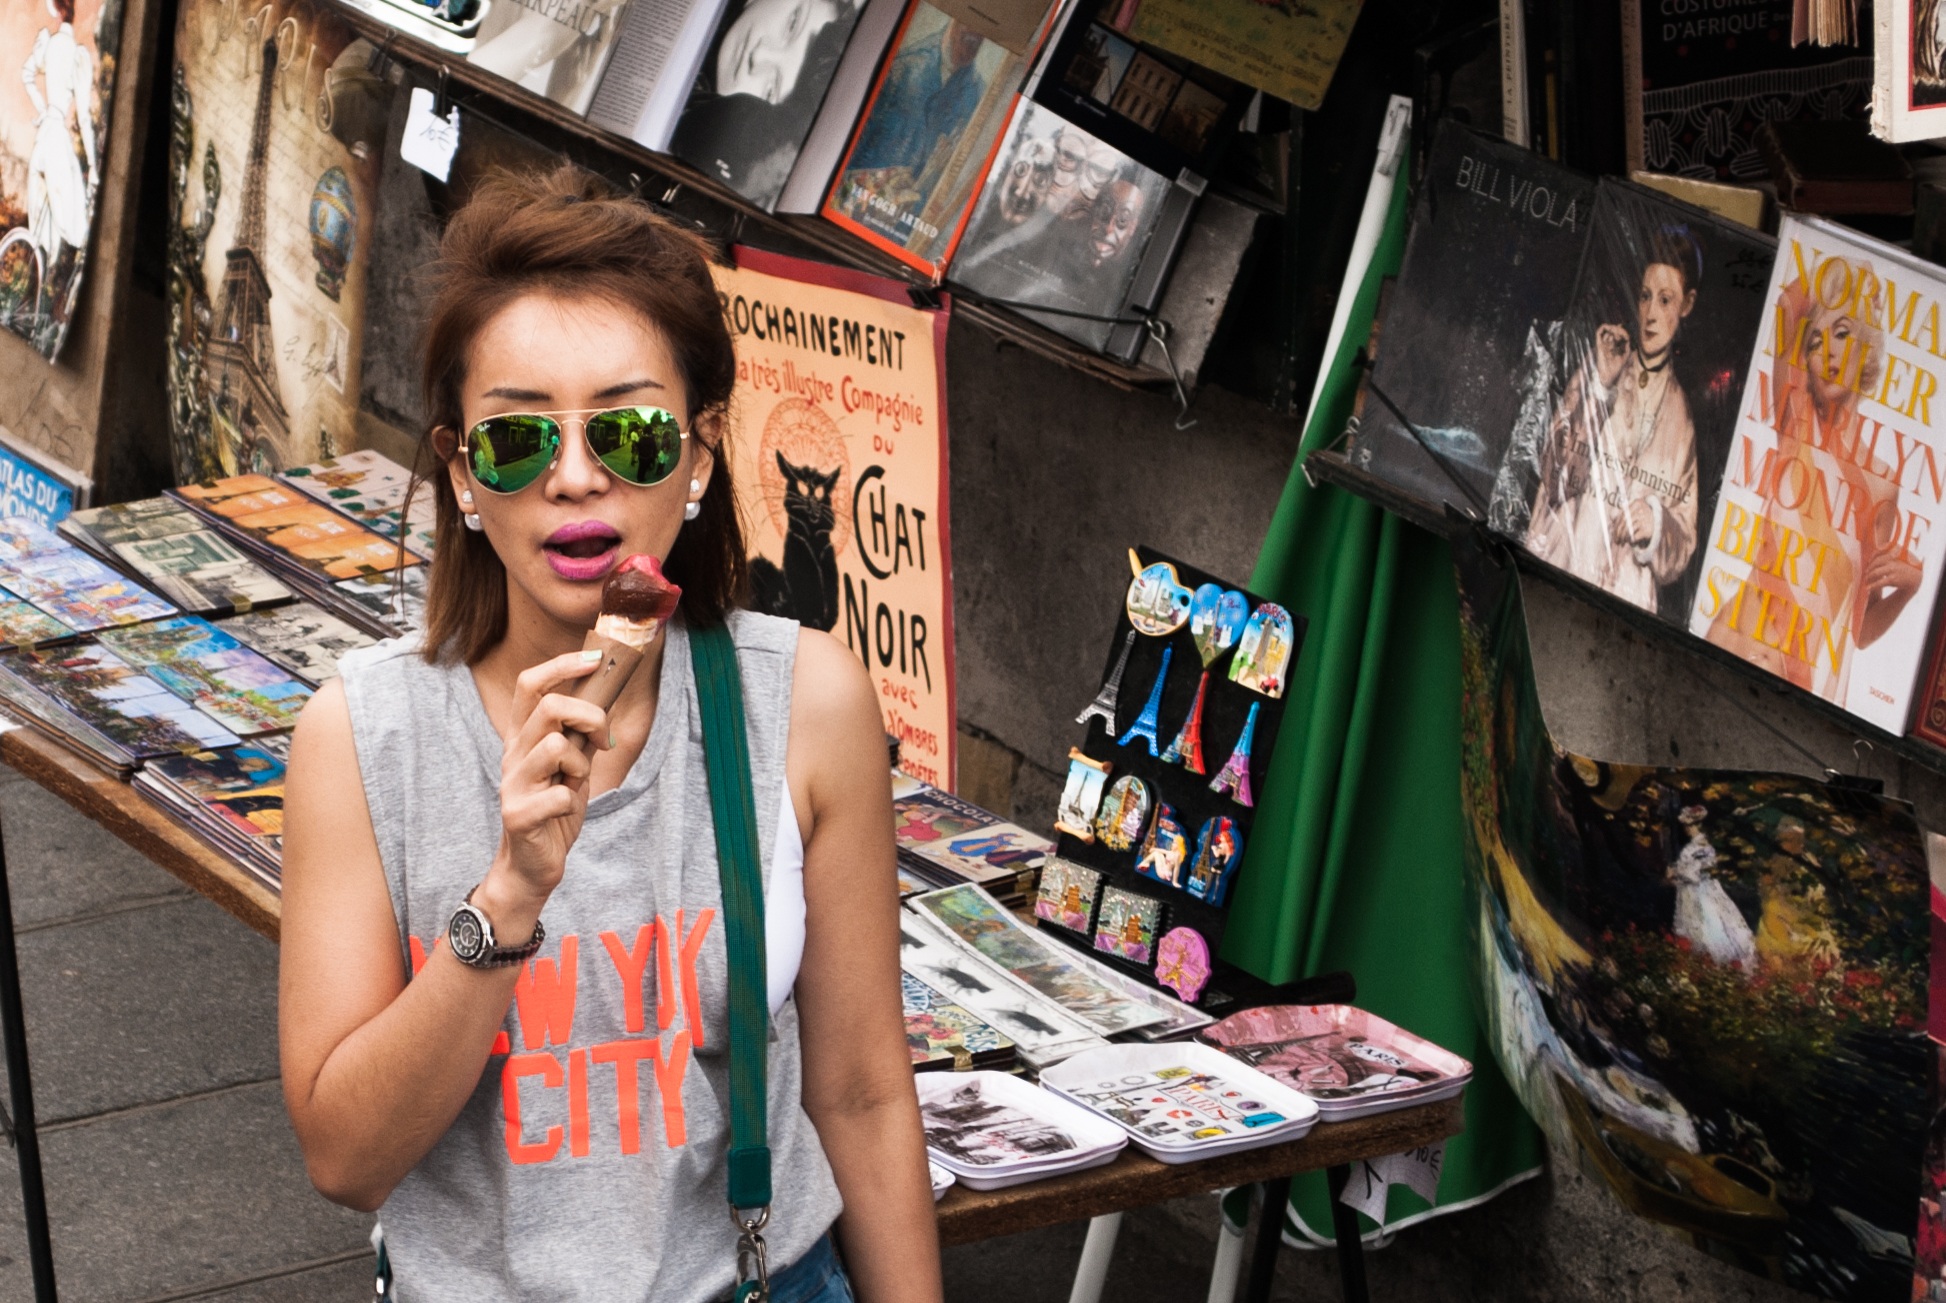
woman, paris, ice, color, fashion, market, shopping, tourism, art, frames